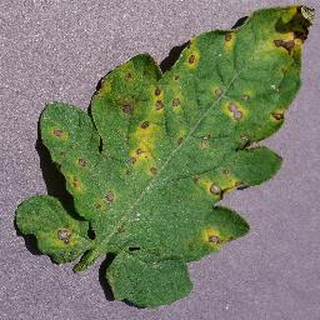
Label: tomato_septoria_leaf_spot